Snow

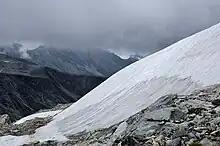
Firn—metamorphosed multi-year snow

Firn is snow that has persisted for multiple years and has been recrystallized into a substance denser than névé, yet less dense and hard than glacial ice. Firn resembles caked sugar and is very resistant to shovelling. Its density generally ranges from , and it can often be found underneath the snow that accumulates at the head of a glacier. The minimum altitude that firn accumulates on a glacier is called the "firn limit", "firn line" or "snowline".